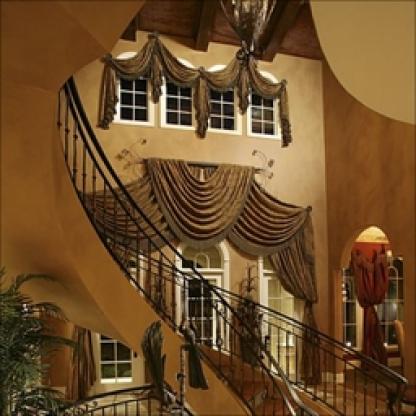
Scene: Indoor